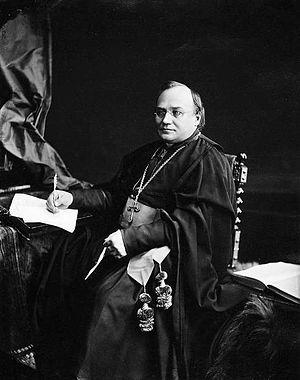
Photographie, Monseigneur l'archevêque Taché, Montréal, QC, 1873, William Notman (1826-1891), Plaque de verre au collodion humide, 25 x 20 cm
Rivière-du-Loup est une ville du Québec au Canada située sur la rive sud du fleuve Saint-Laurent à 200 km au nord-est de la ville de Québec. La ville est le chef-lieu de la municipalité régionale de comté de Rivière-du-Loup, située dans l'ouest du Bas-Saint-Laurent. La ville de Rivière-du-Loup, telle qu'elle est connue aujourd'hui, a été créée le 30 décembre 1998 à partir de la fusion entre la ville de Rivière-du-Loup et la municipalité de la paroisse de Saint-Patrice-de-la-Rivière-du-Loup. Entre les années 1845 et 1919, la ville de Rivière-du-Loup était connue sous le nom de Fraserville. Bénéficiant d'une position géographique avantageuse et d'une population de près de 29 000 habitants dans son agglomération urbaine, la ville est un centre régional important grâce à son palais de justice, au Centre hospitalier régional du Grand-Portage, à son centre local de services communautaires et à son Cégep.
Alexandre-Antonin Taché est un évêque canadien francophone ayant participé à la colonisation du Nord-Ouest du Canada.